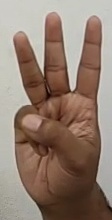
ASL sign: W